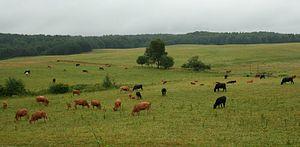
Le pâturage est un espace à base de prairies naturelles dont les herbes et les plantes sont consommées sur place par les animaux herbivores ou omnivores.